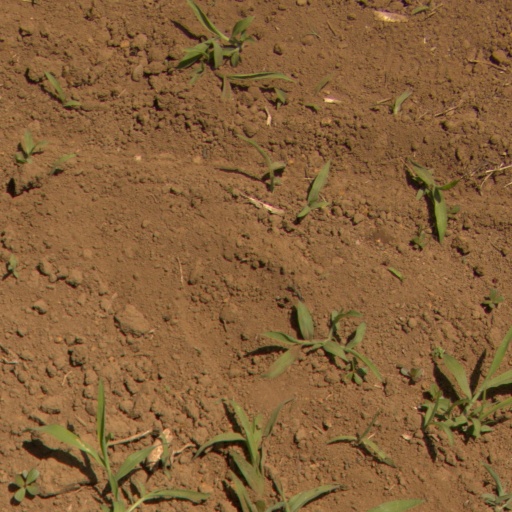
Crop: Jerusalem artichoke